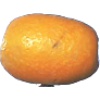
Label: kumquats